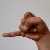
The image shows a hand gesture representing the letter 'J' in Indian Sign Language.